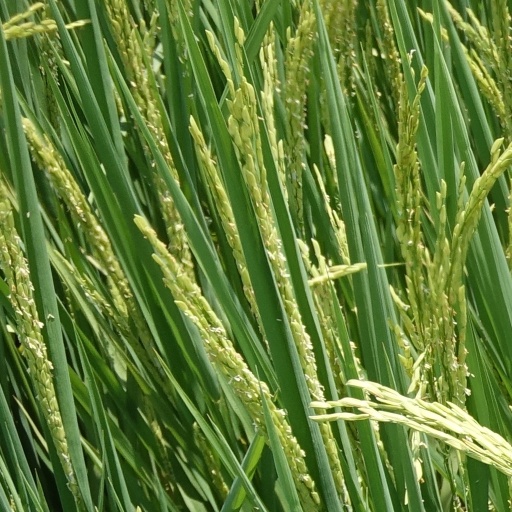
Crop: rice